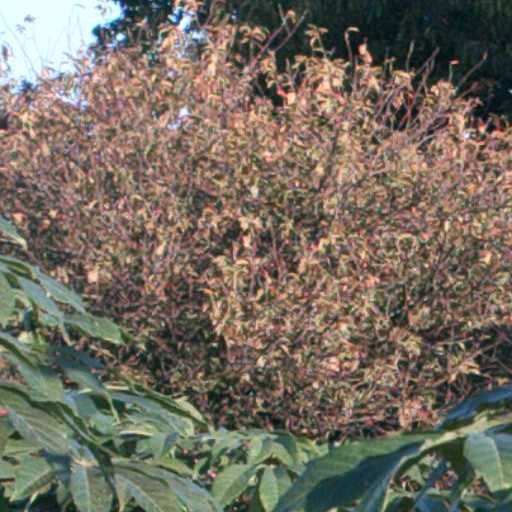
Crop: cassava